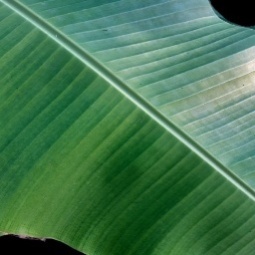
Label: Healthy